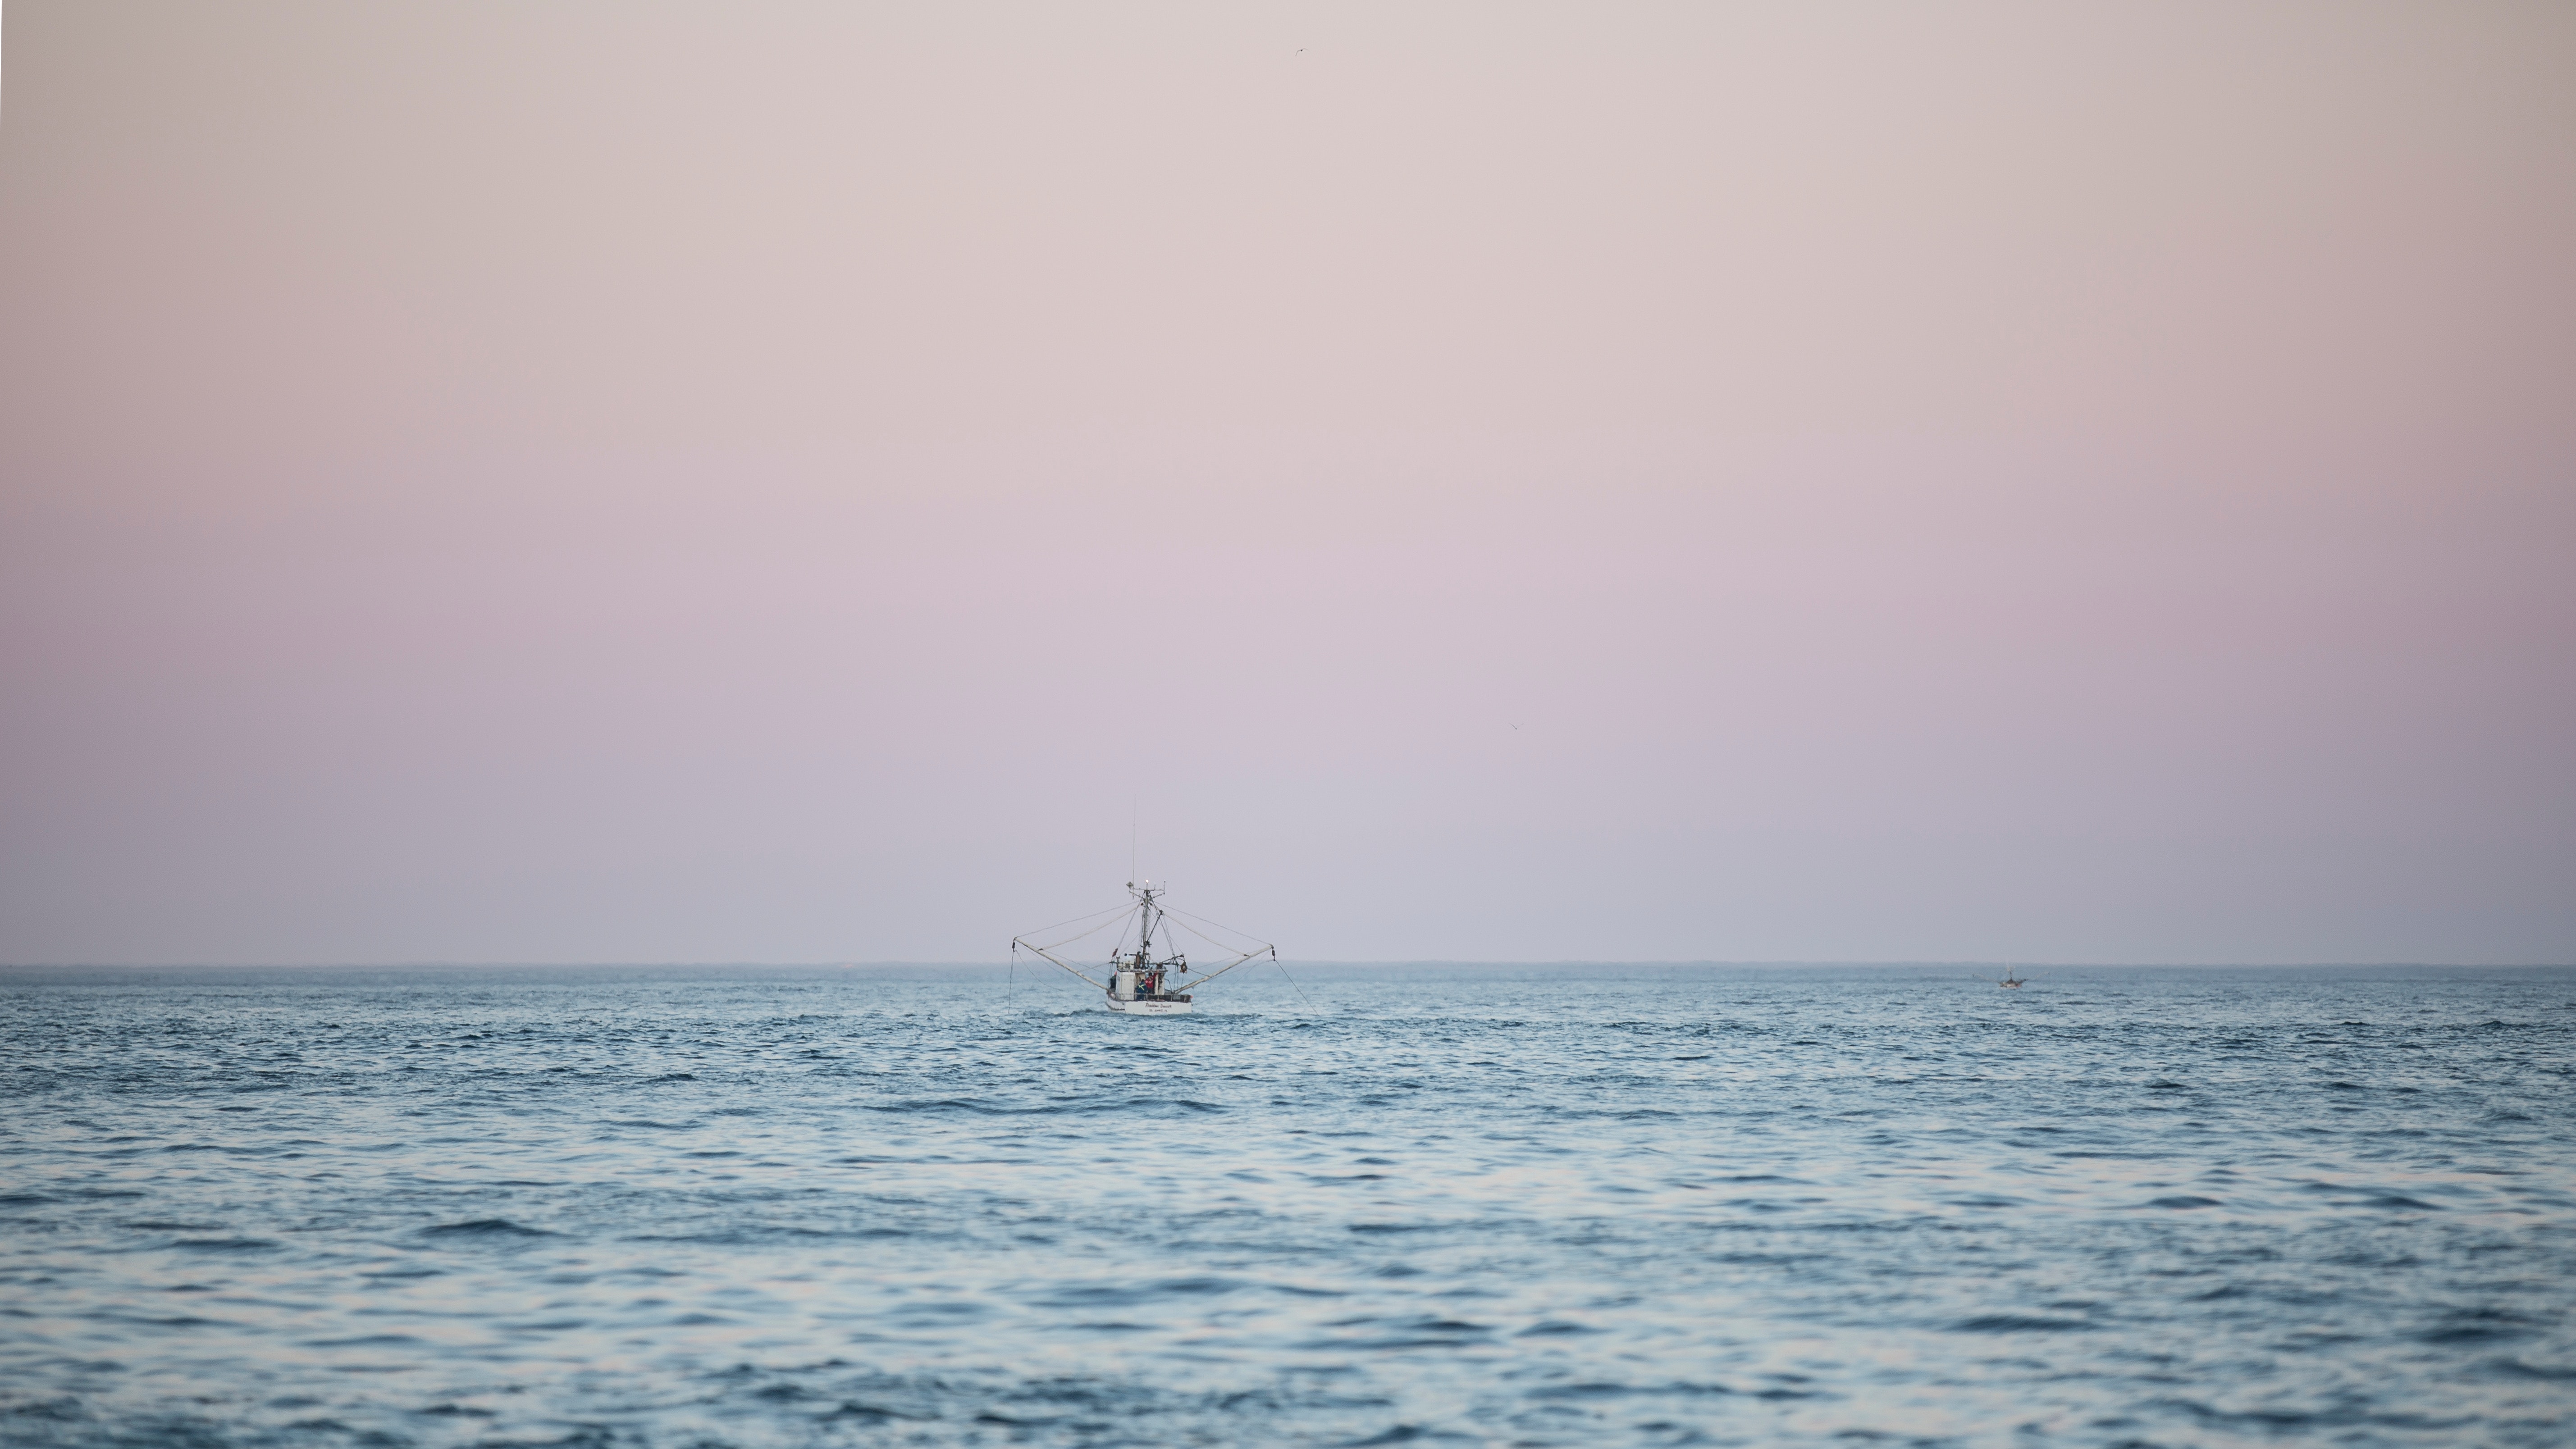
sea, water, sky, cloud, boat, azure, watercraft, fluid, horizon, wind, calm, vehicle, wind wave, landscape, lake, liquid, sailboat, dusk, evening, ocean, coast, ship, channel, sound, wave, sailing, recreation, sunset, water transportation, sail, windsports, sunrise